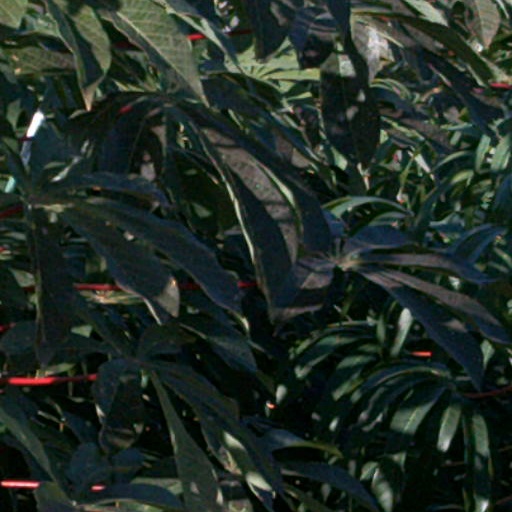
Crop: cassava